Sundial

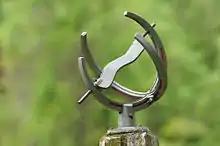
Sunquest sundial, designed by Richard L. Schmoyer, at the Mount Cuba Observatory in Greenville, Delaware.

A sundial at a particular latitude in one hemisphere must be reversed for use at the opposite latitude in the other hemisphere. A vertical direct south sundial in the Northern Hemisphere becomes a vertical direct north sundial in the Southern Hemisphere. To position a horizontal sundial correctly, one has to find true north or south. The same process can be used to do both. The gnomon, set to the correct latitude, has to point to the true south in the Southern Hemisphere as in the Northern Hemisphere it has to point to the true north. The hour numbers also run in opposite directions, so on a horizontal dial they run anticlockwise (US: counterclockwise) rather than clockwise.